William Joseph Napier

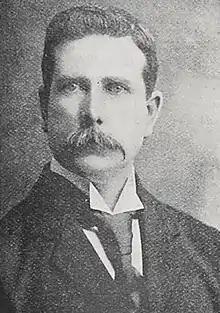

William Joseph Napier (1857 – 28 November 1925) was a Liberal Party Member of Parliament for City Auckland (1899–1902) in New Zealand.